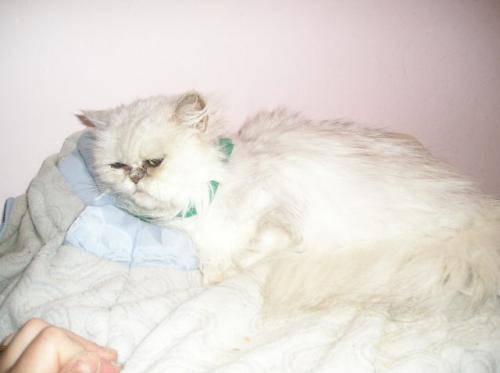
Label: cat